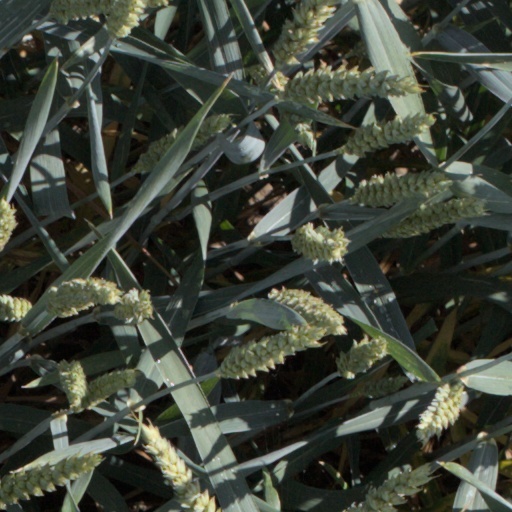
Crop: wheat